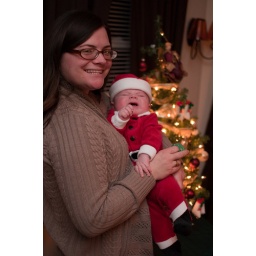
I told Ali, I probably wouldn't dress the dog in a Santa suit, but the kid, go ahead!